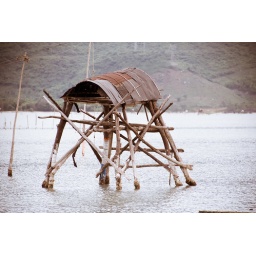
A person usually mans this water tower to watch over the fish farms from robbery